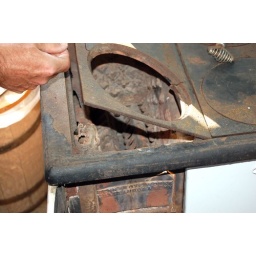
close up of wood burning area of stove in log cabin kitchen